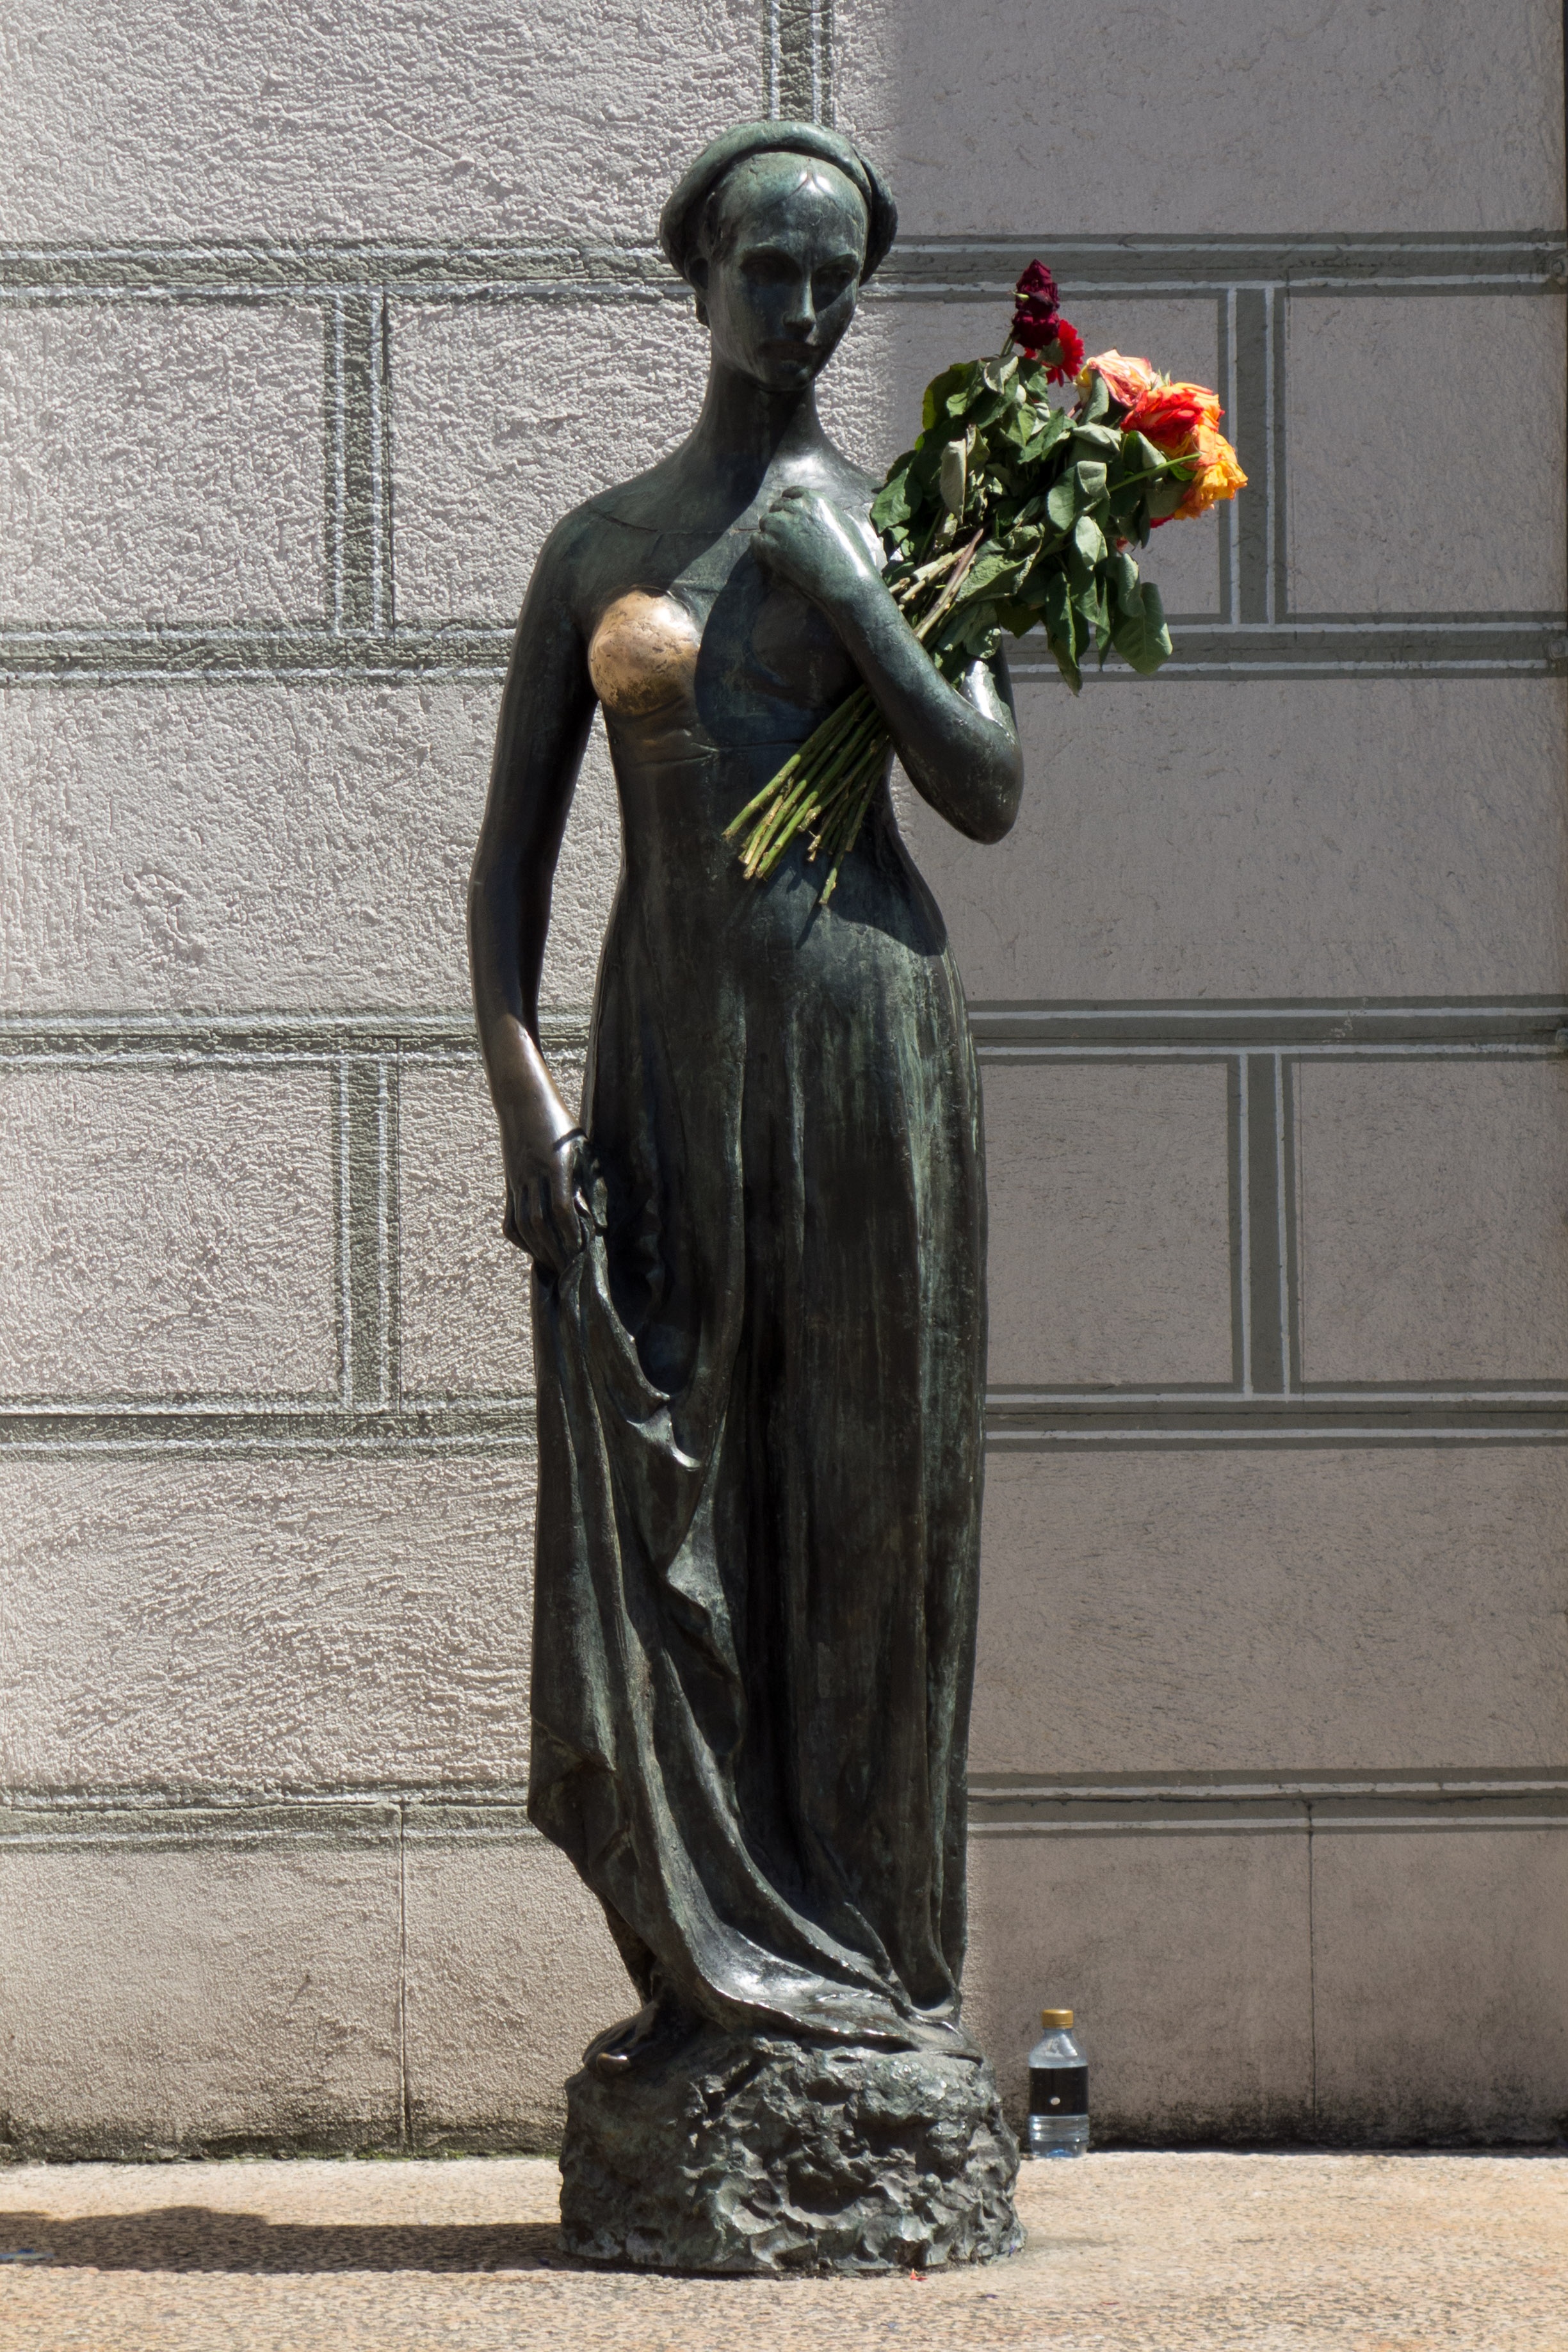
monument, statue, sculpture, art, bronze, munich, human positions